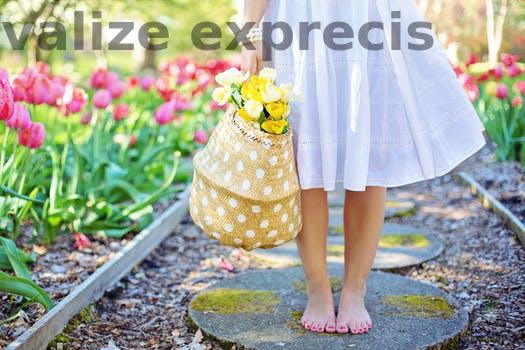
Label: Watermark